Oklahoma State Highway 74

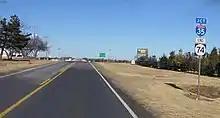
The southern section's northern terminus, at I-35 in Goldsby

From the southern terminus at SH-7, the southern section of SH-74 goes due north to Elmore City, where it intersects with SH-29. After a couple of turns in the Elmore City area, the highway continues due north to Maysville and SH-19. Still continuing northward, the highway meets the southern terminus of SH-24, and continues into Purcell.